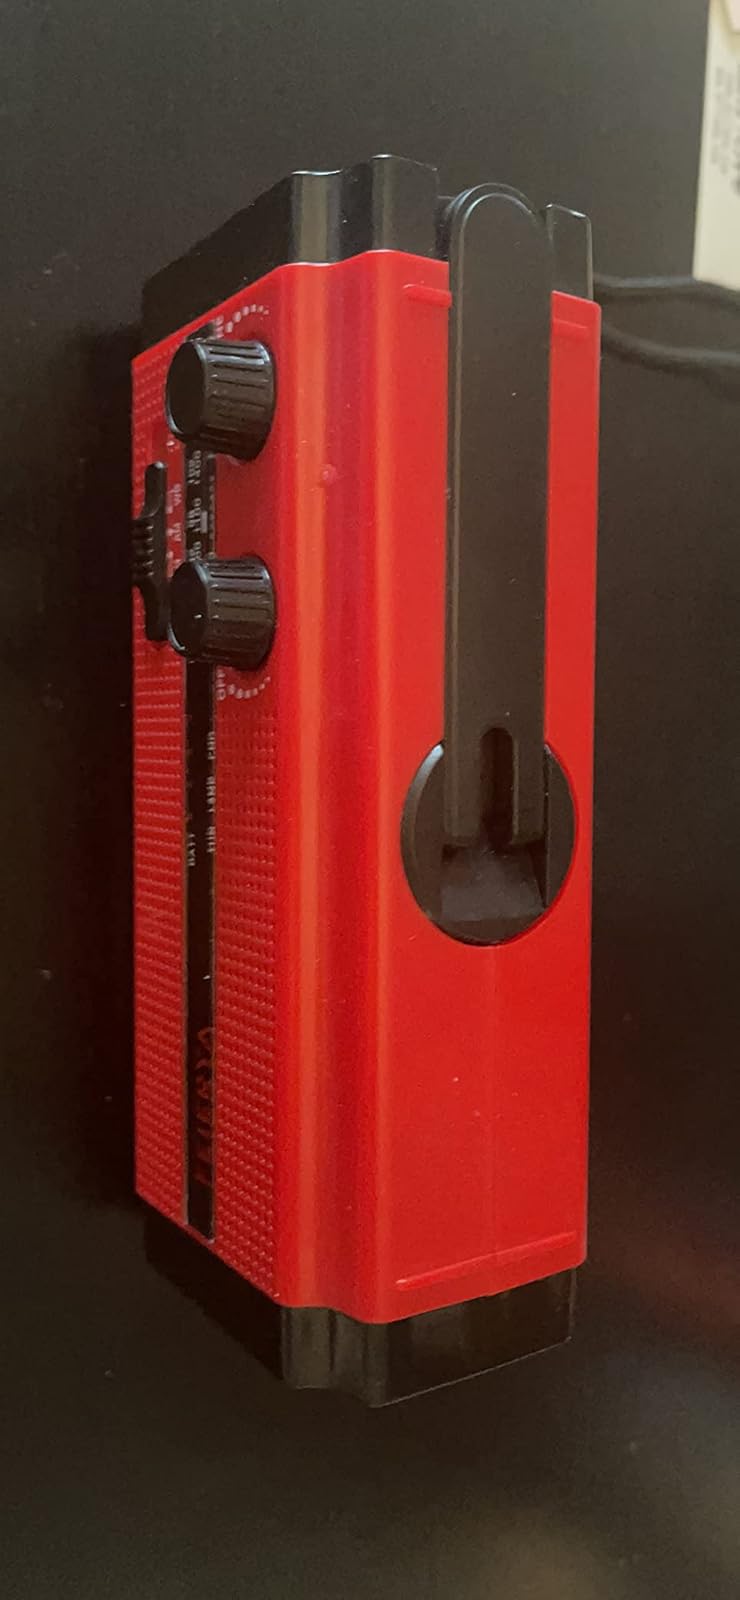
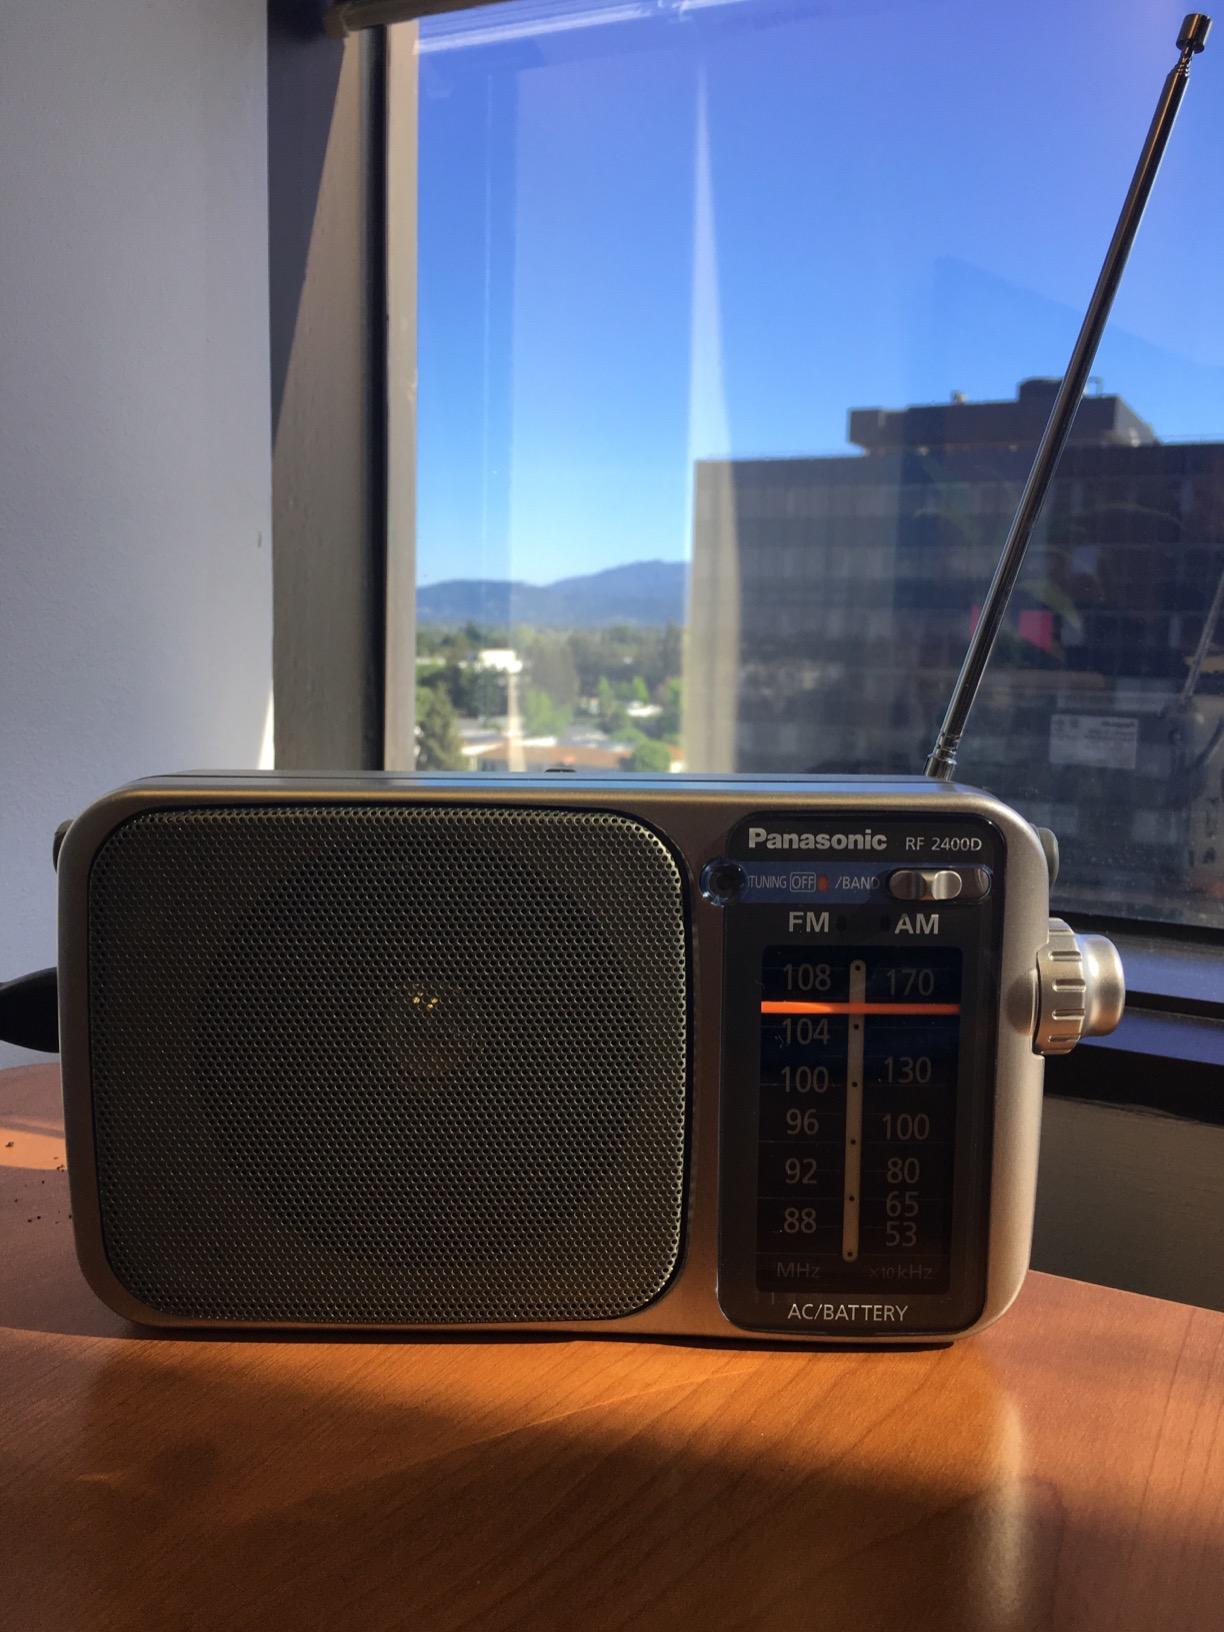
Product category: radio
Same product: no